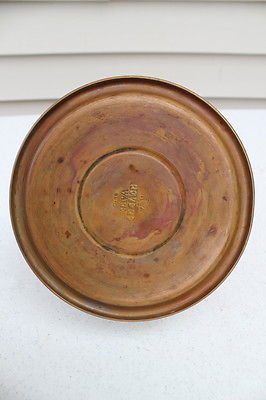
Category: kettle